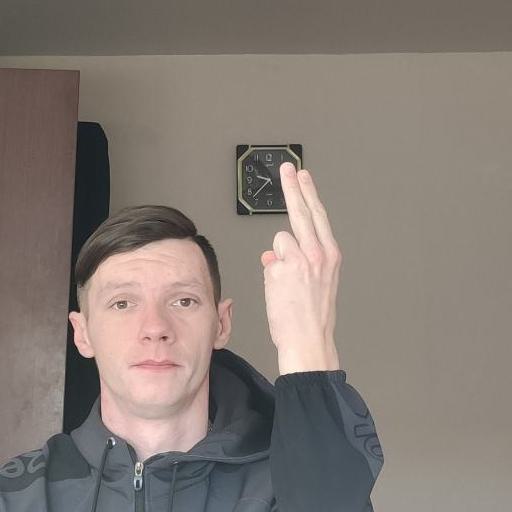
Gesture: two_up_inverted